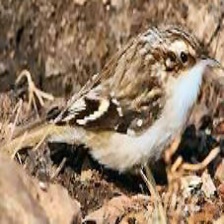
Species: BROWN CREPPER
Scientific name: CERTHIA AMERICANA